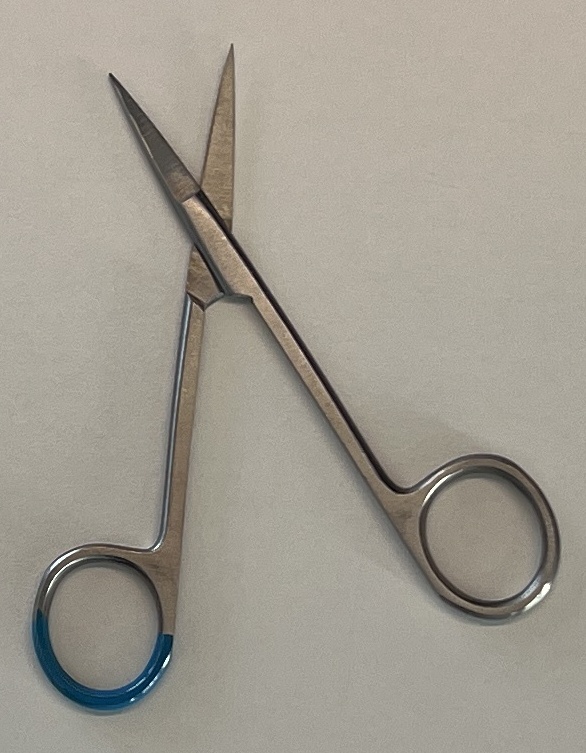
Hinged instrument state: open